Flirt pole

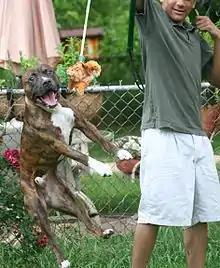
Flirt pole used to condition dog for running and jumping.

The flirt pole is used to condition dog for running and jumping. Dogs have a natural prey drive that compels them chase after and kill prey, typically smaller animals. In dog training, the prey drive can be used as an advantage because dogs with strong prey drive are also willing to pursue moving objects such as toys, thus encouraging the dog to move or act in a particular way.